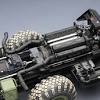
Label: BM-30